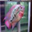
Label: aquarium_fish